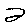
Label: 2